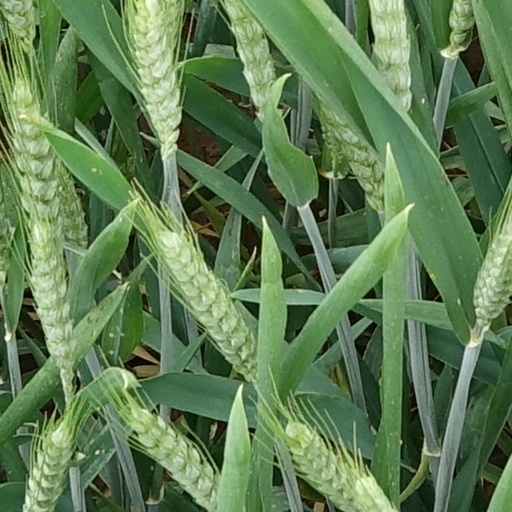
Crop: wheat